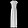
Label: Dress